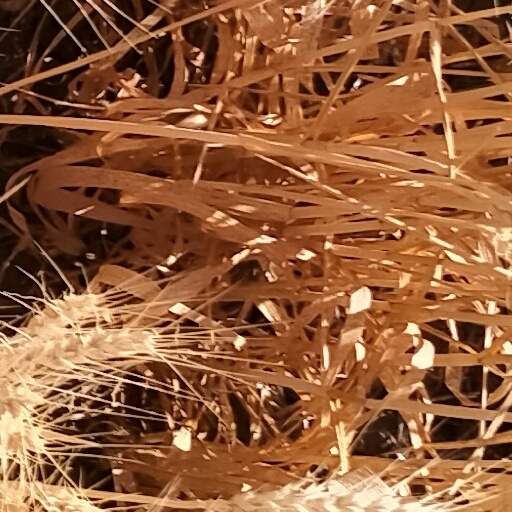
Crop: wheat